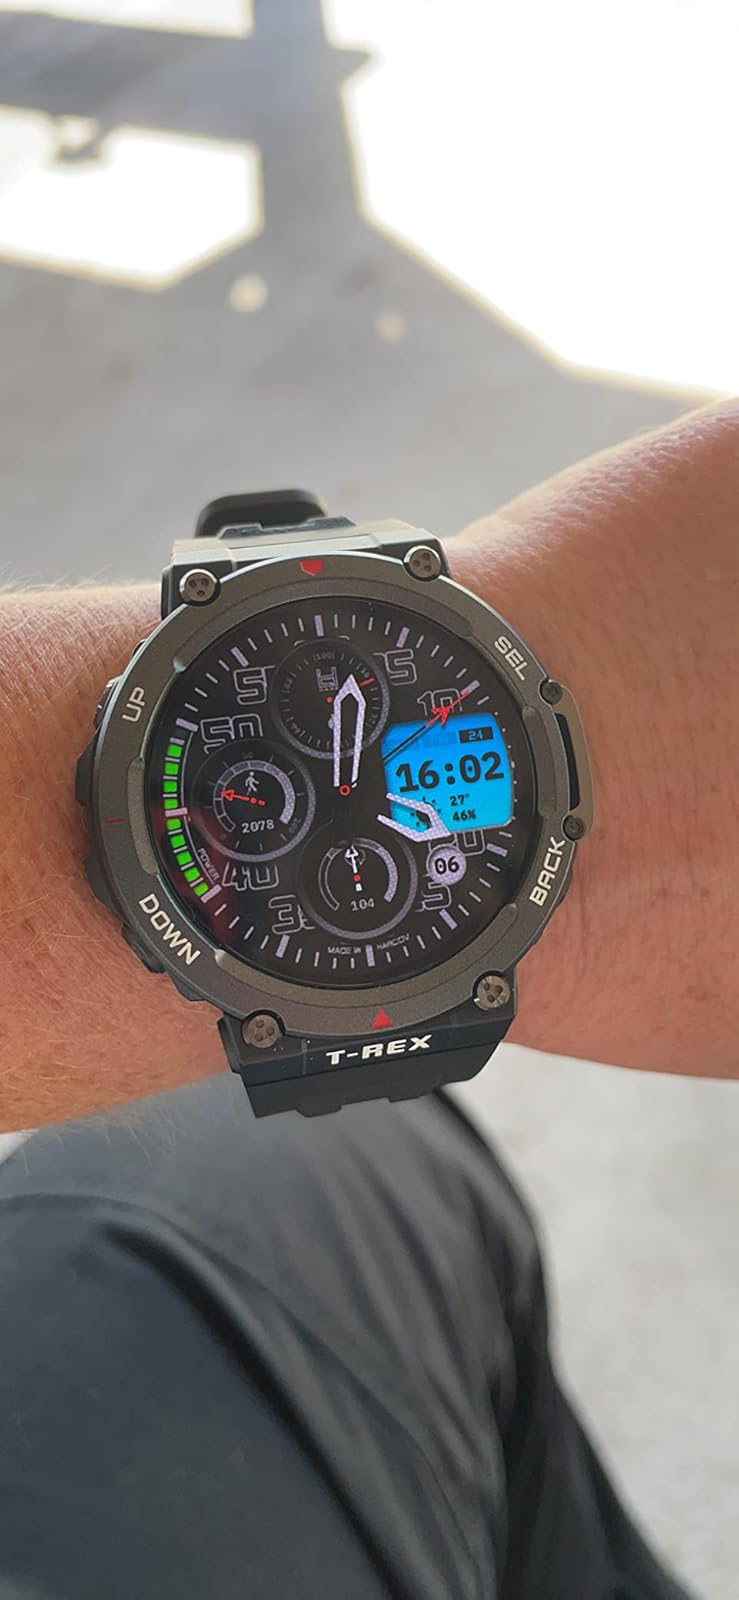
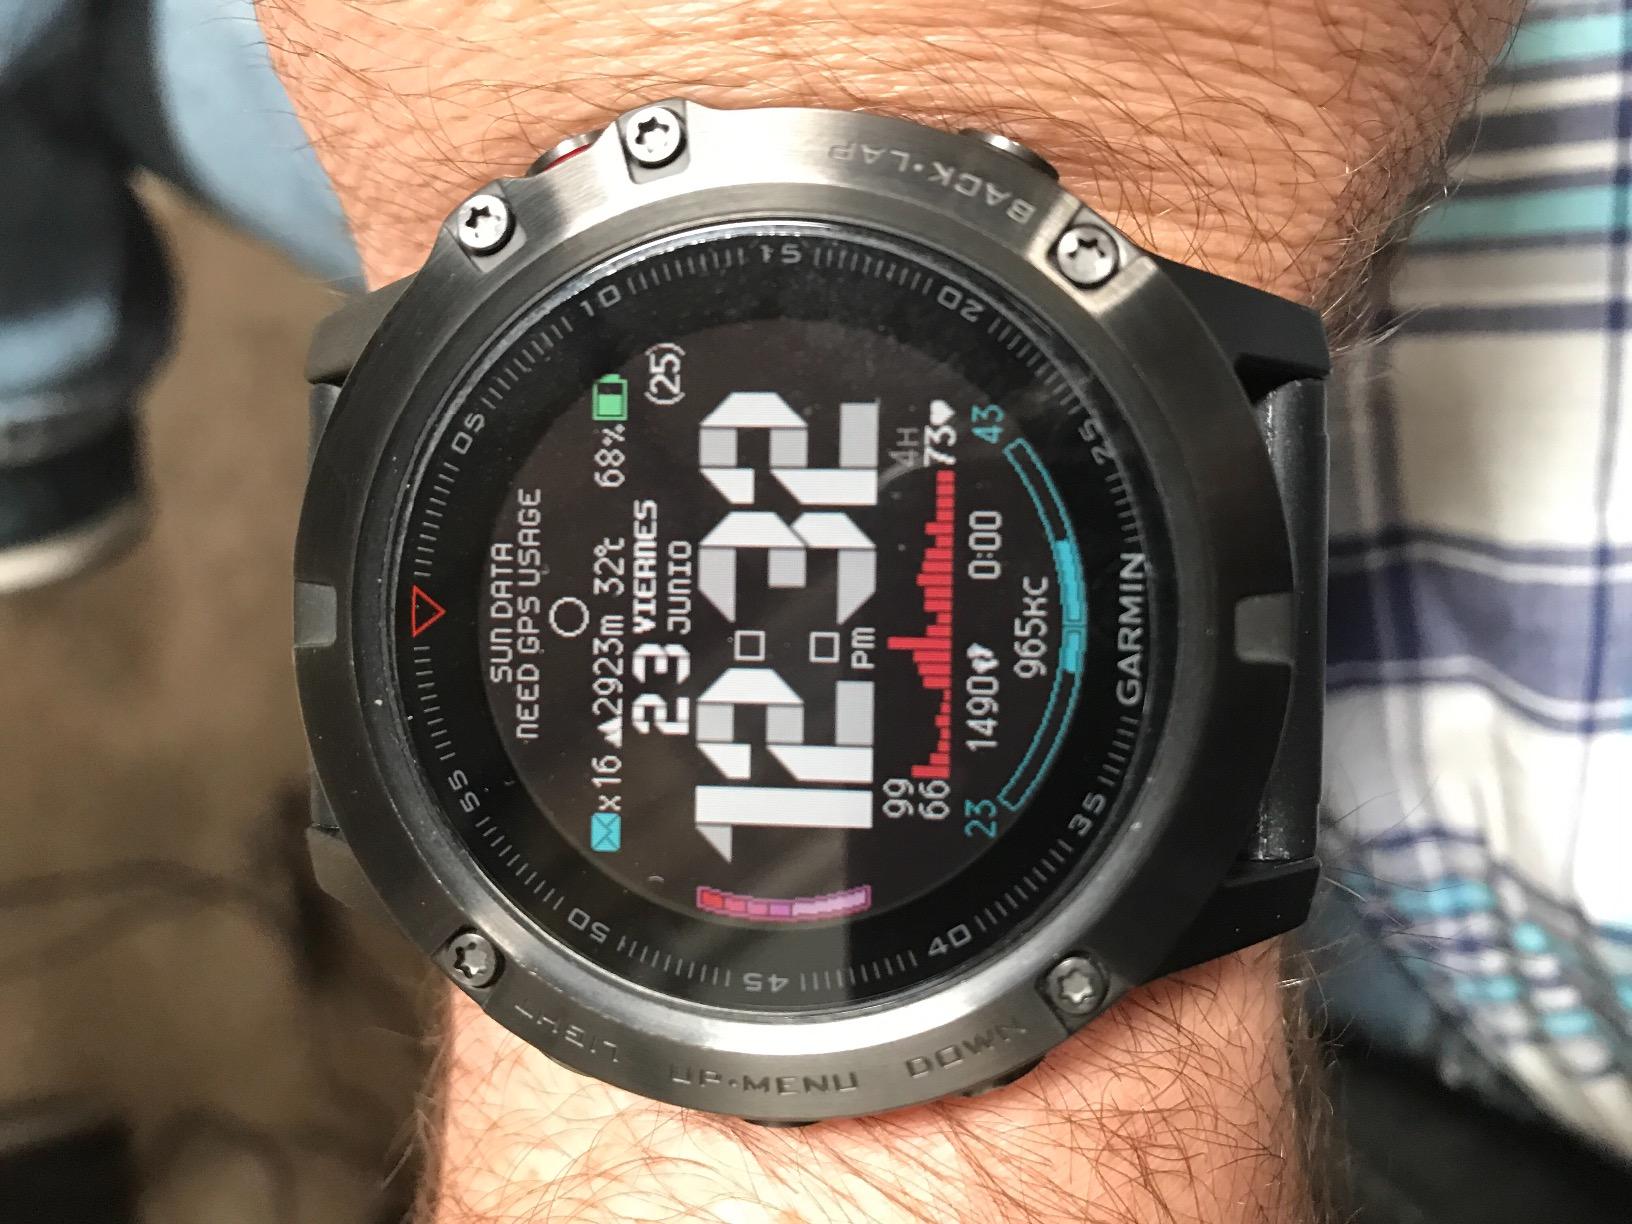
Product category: smartwatch
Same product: no